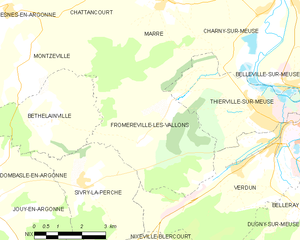
Fromeréville-les-Vallons est une commune française située dans le département de la Meuse, en région Grand Est.